Frome

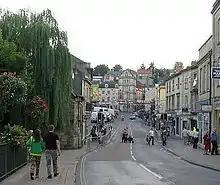
Market Place

The metal-working and printing industries which replaced wool as Frome's main industry have declined but not left the town. Singers still has a presence in the town, as does Butler and Tanner, although the latter (now named Butler Tanner and Dennis following a take-over) hit major financial difficulties in 2008, and made two-thirds of its workforce redundant.